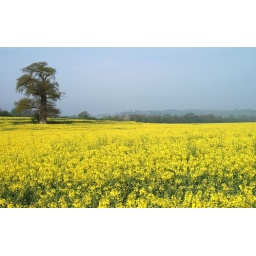
Tree in yellow field